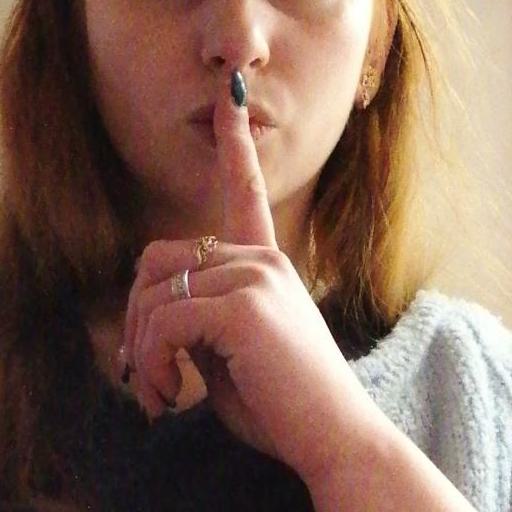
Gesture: mute